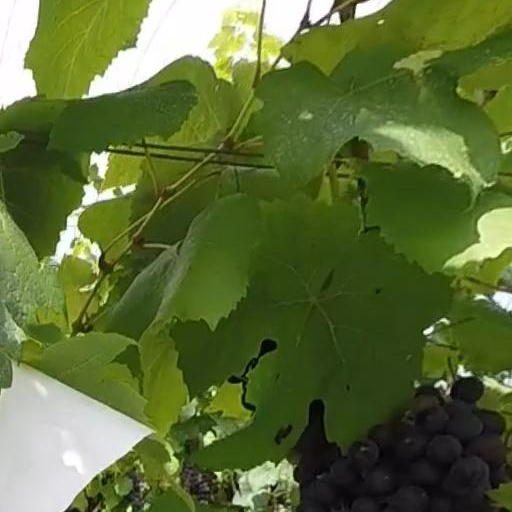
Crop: grape